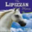
Label: horse